Wind power in Connecticut

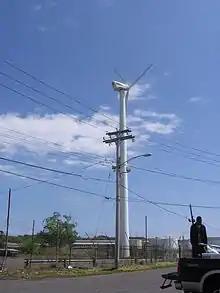
Wind turbine alongside Pearl Harbor Bridge in New Haven

The U.S. state of Connecticut has vast wind energy resources offshore as well as onshore although Connecticut was the last state in the United States to block the construction of utility scale wind turbines. Connecticut maintains a renewable portfolio standard that requires 21% of the state's electricity to come from renewable sources by 2020.